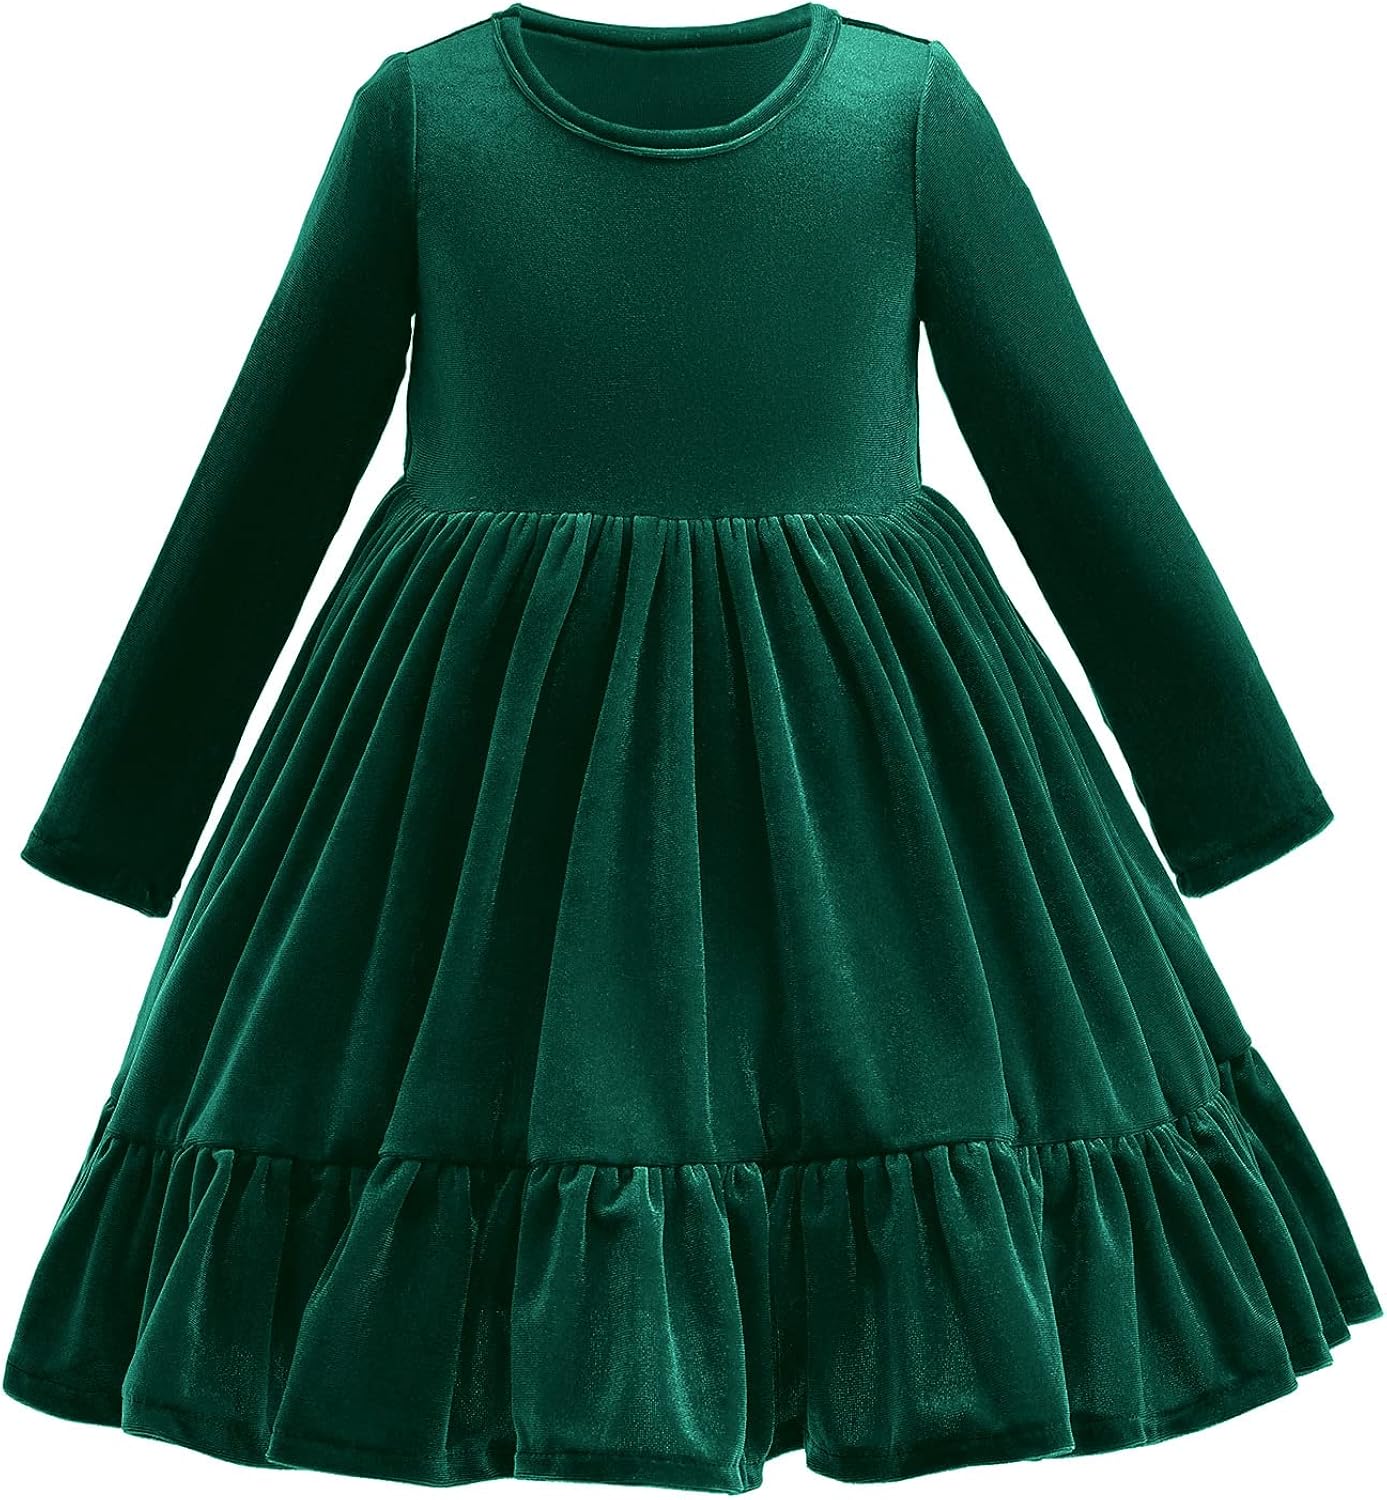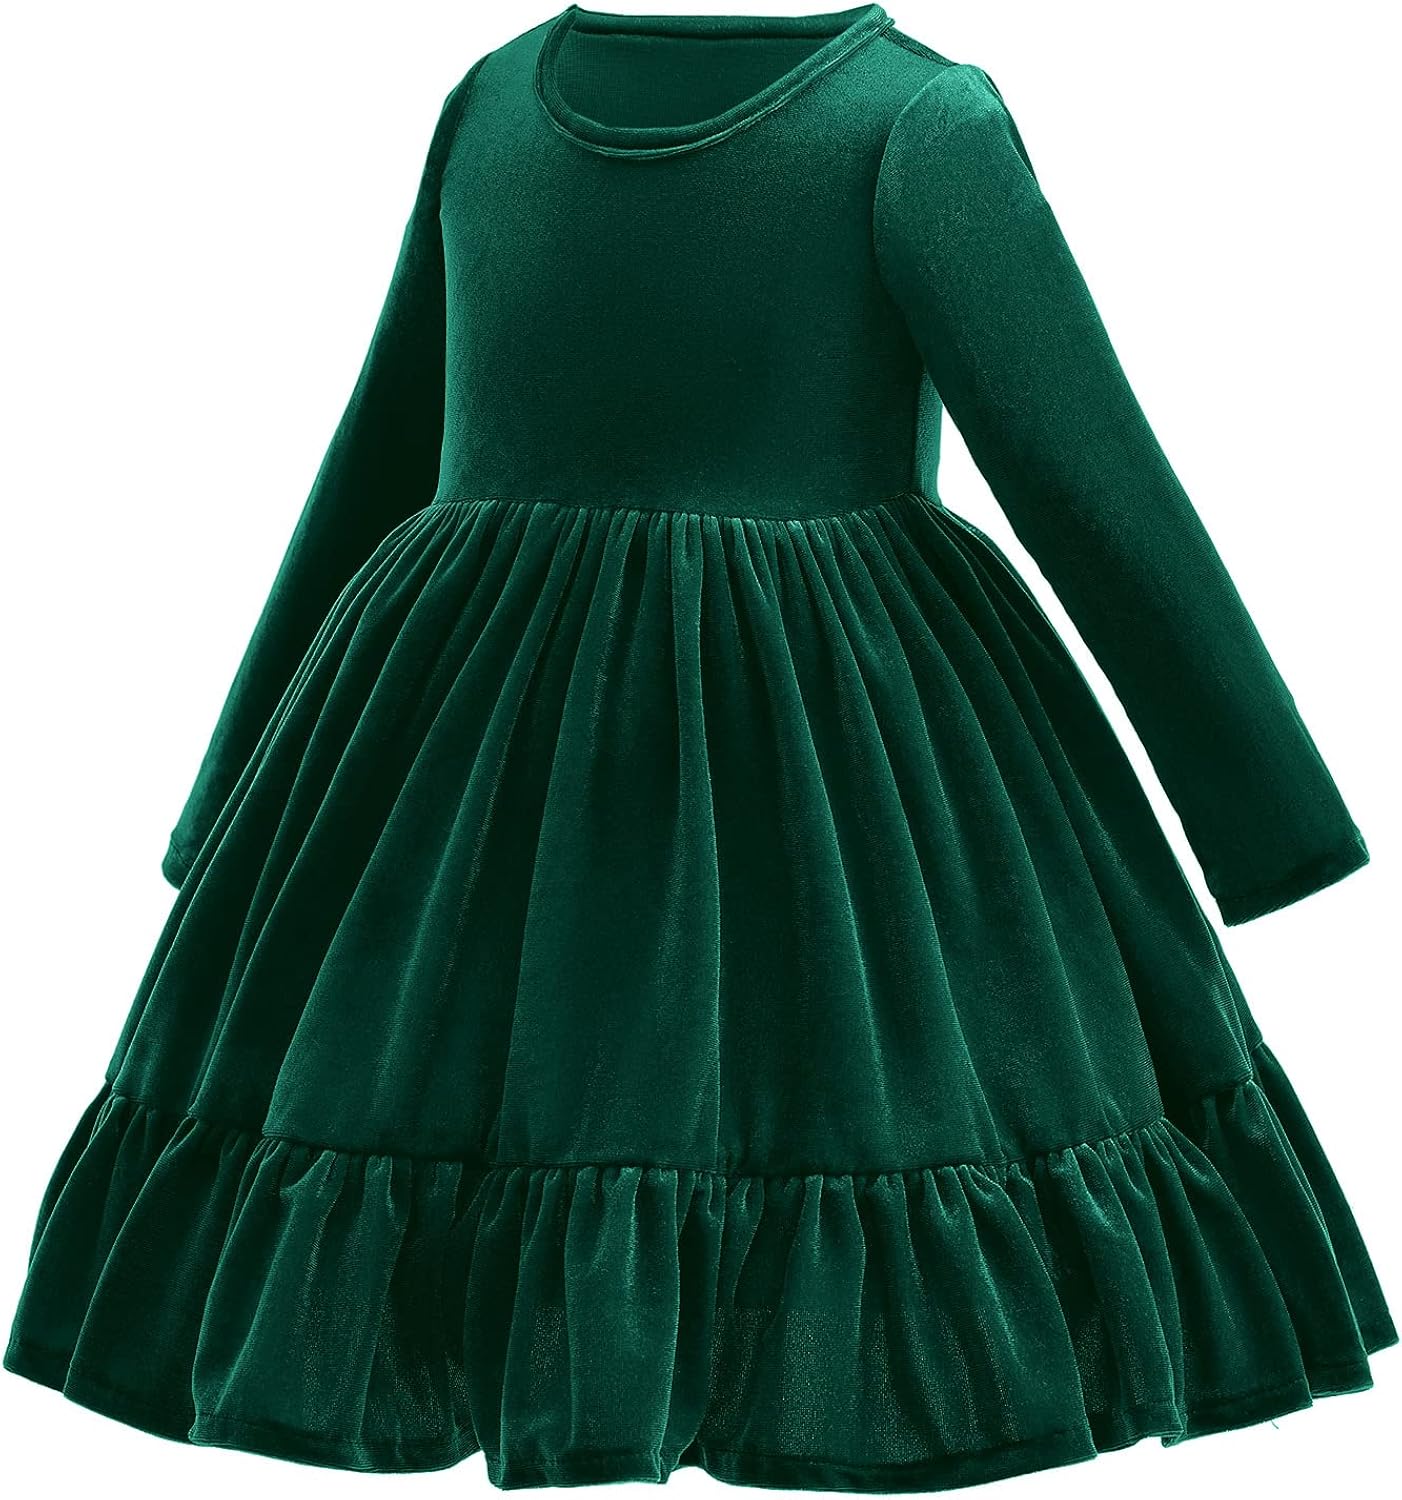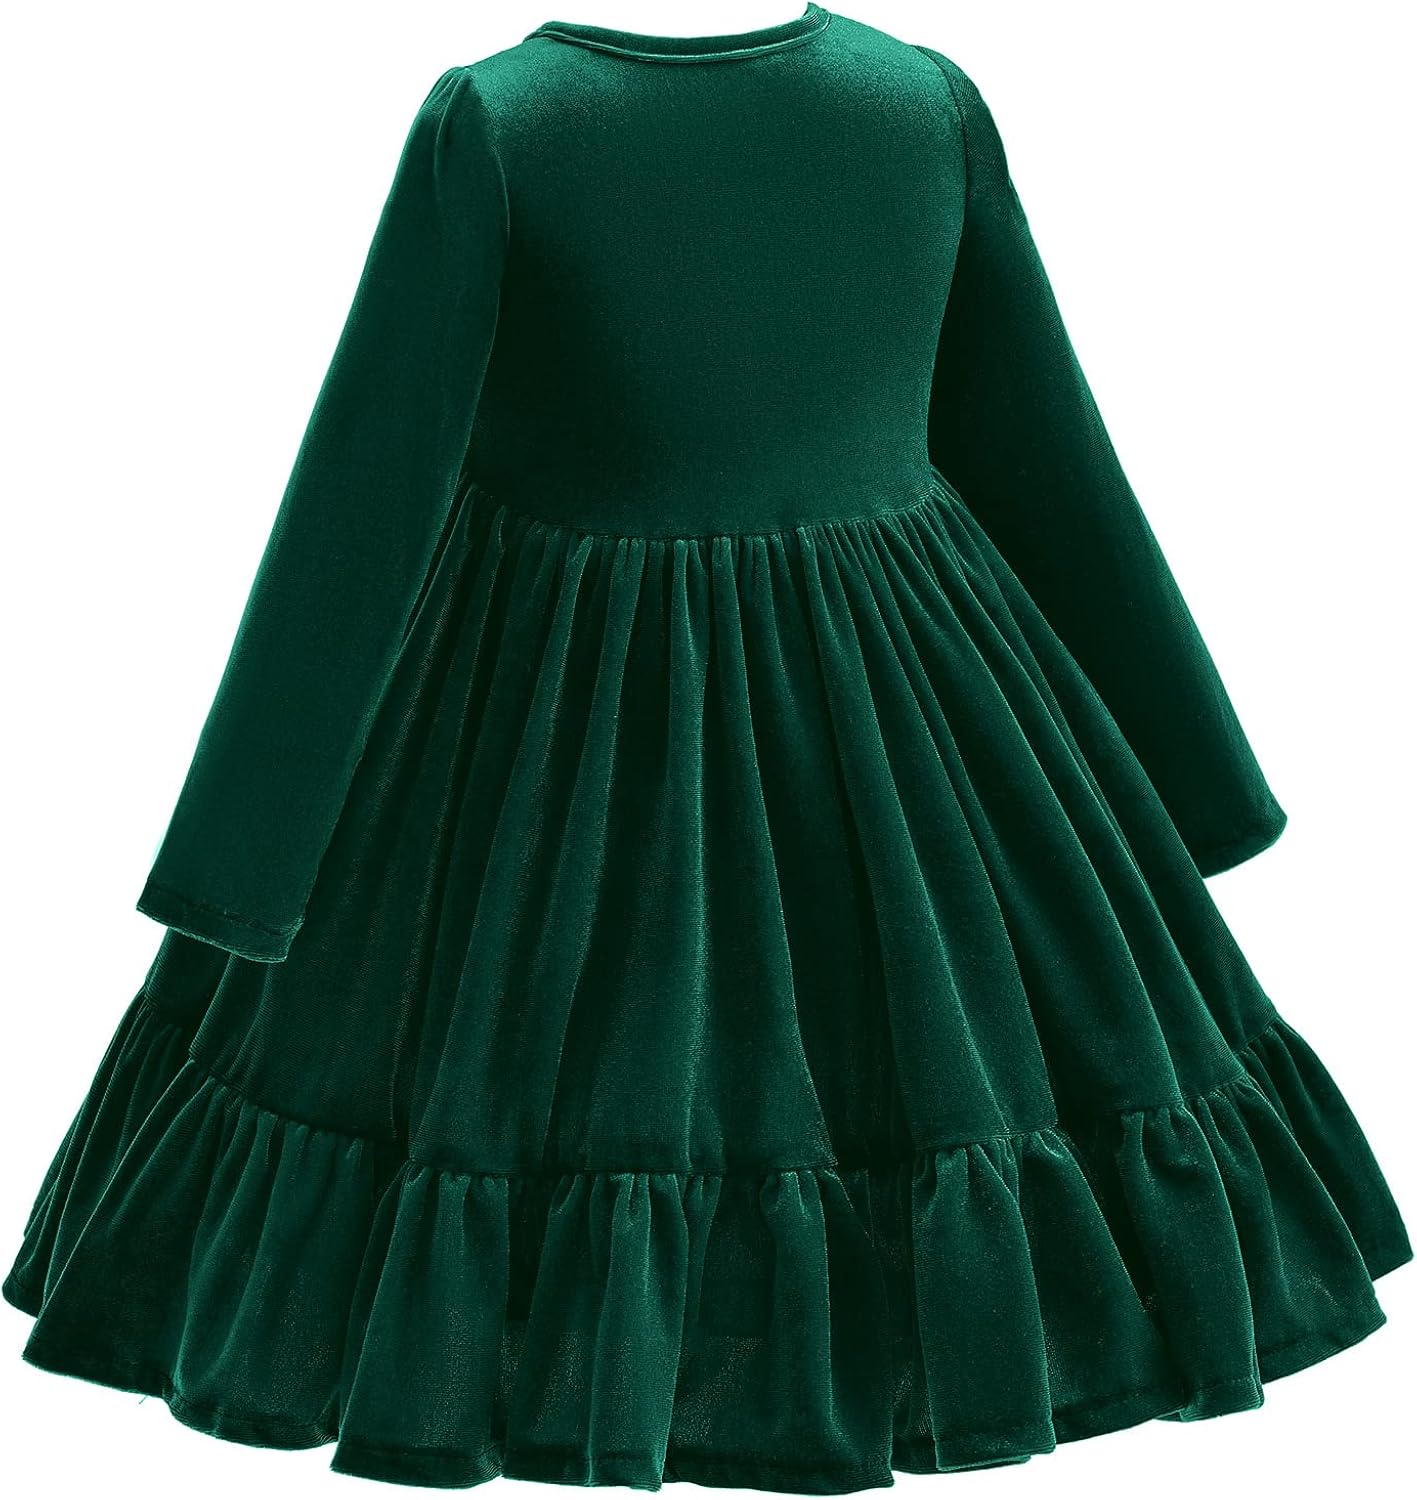
IMEKIS Toddler Kids Girls Christmas Velvet Dress Pageant Party Gown Fall Winter Long Sleeve Wedding Evening Holiday Dresses
Category: AMAZON FASHION
◕‿-｡We offer you the best products. Our fall winter velvet dress outfit for kids girls, you'll be delighted to capture your little ones' special moment in this warm fall winter outfits.❤ About this Item:ღ Condition: New With Tagsღ Package Include: 1PC Dressღ Material: Polyester + Velvetღ Season: Spring, Fall, Autumn, Winterღ Suitable for: Newborn, Infant, Toddler, Baby, Kids, Kid, Girls, Girl, Princessღ Care Instructions: Hand wash in cold water, line dry, do not bleach or iron❤ Item Features:♣ Neckline: O Neck♣ Sleeve: Long Sleeve♣ Pattern: Solid Plain Color♣ Design: Pullover wearing style, pretty graceful beautiful when twirling, your girl will enjoy it.❤ Friendly Tips：Photo color might be a little different from the actual product due to color display of different monitors.
Features: 85% Velvet, 15% Polyester | Imported | Pull On closure | Hand Wash Only | ♛【Fall Winter Velvet Dress for Girls】Girls Christmas dress for toddler girls velvet dress for toddler velvet dress baby fall outfit, winter flower girls velvet long sleeve swing dress, retro for rustic and county party. Girls velvet party dresses mom daughter matching dresses, green velvet dress for infants kids. Toddler Christmas dress girls burgundy velvet dress for kids girl Christmas dresses, winter long sleeve dresses for girls, fall themed birthday outfit, wedding dresses for girls; | ♛【Classic Velvet Dress Bodice】Toddler fall dresses baby girl christening baptism dresses velvet gown, flower girl princess dress classy vintage solid color velvet. Baby fall clothes dress made of soft warm velvet fabric. Ruffle long sleeve girls velvet party dresses, burgundy wedding evening dresses for wedding dress babies velvet Dress. 1st birthday dress, pullover o neck long sleeve dress children gown fall winter dress, christening dress for girls, party dresses for girls, girls formal dress; | ♛【Retro Velvet Dress Ruffle Hem】Kids girl velvet long sleeve dress, fall winter dresses velvet. Boho long A-line high waist tunic dresses, elastic pleated high waist, offers her comfortable fitting. Ruffle swing dress for fall photoshoot. Christmas dress velvet gowns modest and warm. Casual maxi dress, velvet evening gown, Christmas dresses for girls, Xmas holiday dress for girls, mommy and me Christmas matching dresses, family matching outfit, velour dress for toddler; | ♛【Select Size】Flower girl velvet dresses christening 1st pageant formal ball gown size for age 1-12 years old. Baby girl party dress toddler funeral dress swan princess toddler Christmas dress first Christmas dress is great as photo shoot costume, such as 1 year old photo shoot, 1st birthday photo, Valentines Day photo shoot, Christmas photos with Santa, Xmas Eve, dedication and pictures, family pictures, 1st daddy daughter dance photographs, green velvet dresses, fall outfit for toddler girl; | ♛【Occasion】Vintage toddler girls lace dress party outfit for velvet Christmas dresses christening baptism, first pageant, Christmas Xmas, naming ceremony, flower girl, wedding, mini bride, birthday, first holy communion, family celebrations, casual, daily wear, Halloween, presentation at church, dedication at church, Easter Day, consecration, homecoming, carnival, dressy, school dance prom, photograph props, holiday, vacation, performance, show, graduation, boutique or other special occasions.